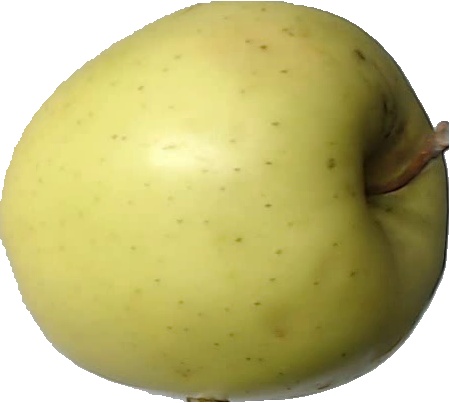
Label: apple_golden_2